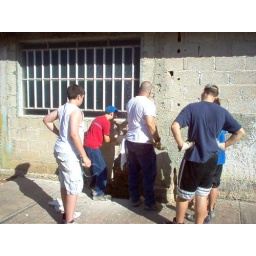
Jeremiah McBride (red shirt, blue cap) is beating holes in the wall with a hammer.